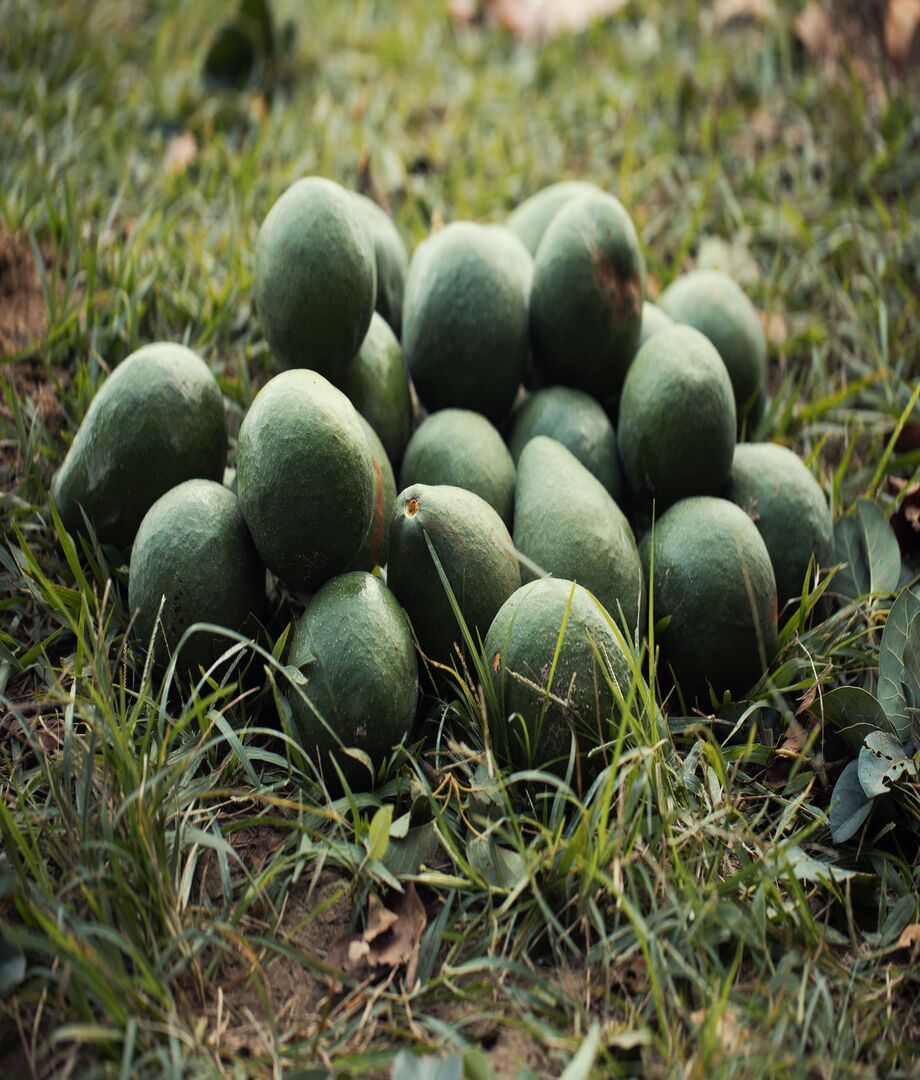
Label: avocado